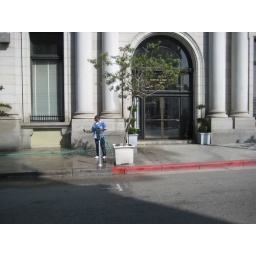
Spraying the street with water is illegal in Los Angeles.